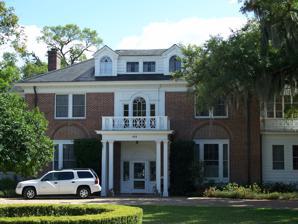
Building: Harry C. Duncan House
Country: United States of America
Year built: 1925
Historic house in Florida, United States United States historic place Harry C. Duncan House U.S. National Register of Historic Places Show map of Florida Show map of the United States Location Tavares , Florida Coordinates 28°48′4″N 81°43′22″W / 28.80111°N 81.72278°W / 28.80111; -81.72278 NRHP reference No. 97000860 Added to NRHP August 8, 1997 Wikimedia Commons has media related to Harry C. Duncan House . The Duncan House , or Harry C. Duncan House , is a historic home in Tavares , Florida , United States . It is located at 426 Lake Dora Drive. On August 8, 1997, it was added to the U.S. National Register of Historic Places . The home is notable as an example of the Colonial Revival style of architecture and was designed by Katharine Cotheal Budd , the first woman to be granted membership in the New York chapter of the American Institute of Architects ( Allaback 2008 , p. 58). Built in 1925, the house was used as an event venue, set location, bed and breakfast and private residence. Notes ^ "National Register Information System" . National Register of Historic Places . National Park Service . July 9, 2010. ^ "Facts - Office of Cultural & Historical Programs" . ^ "Lake County, FL | Real Florida. Real close" . External links Allaback, Sarah (2008). The First American Woman Architects . University of Illinois Press. pp. 57– 58. ISBN 9780252033216 . Lake County listings at National Register of Historic Places Lake County listings at Florida's Office of Cultural and Historical Programs This article about a property in Lake County, Florida on the National Register of Historic Places is a stub . You can help Wikipedia by expanding it . v t e